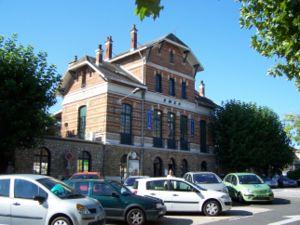
Chaville est une commune française située dans le département des Hauts-de-Seine en région Île-de-France.
La gare de Chaville - Vélizy est une gare ferroviaire française située sur le territoire de la commune de Viroflay, à proximité de Chaville et de Vélizy-Villacoublay, en région Île-de-France. C'est une gare de la Société nationale des chemins de fer français desservie par les trains des branches C5 et C7 de la ligne C du RER.